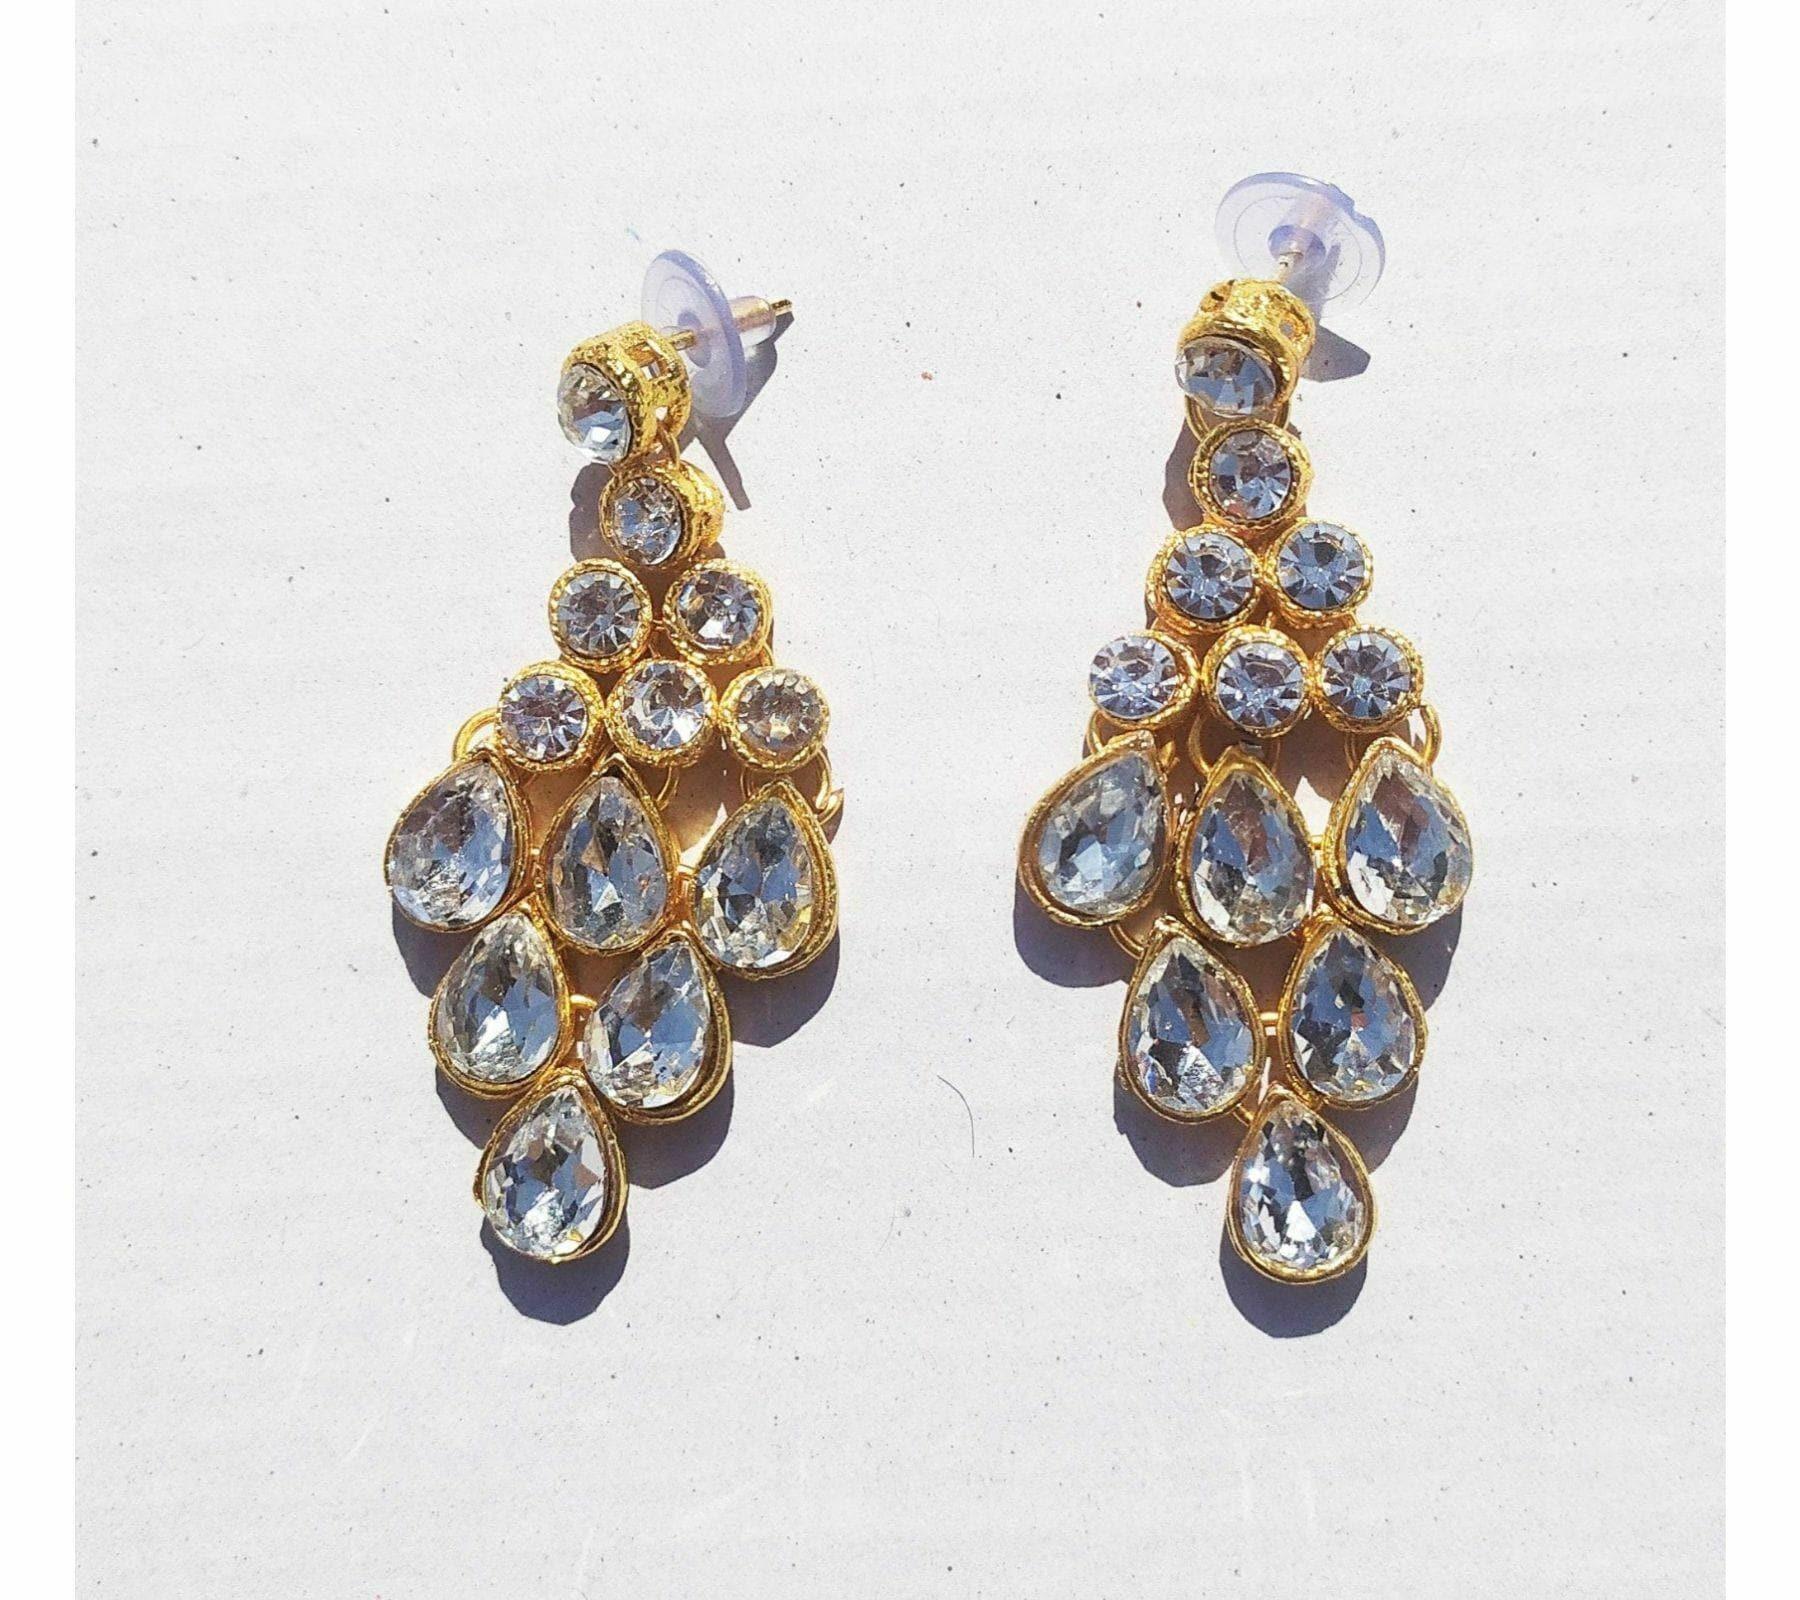
 Gyaan Jewels Handmade Shop Global Alloy Necklace, Earring and Maang Tikka Set White (Women, Girls) Free Size
Type: Necklaces
Brand: Gyaan Jewels
Price: Rs. 341
 Gyaan Jewels Handmade Shop Global Alloy Necklace, Earring and Maang Tikka Set White (Women, Girls)
Features: These are very easy to use being lightweight and has a design which makes it very comfortable,Superior quality and skin friendly,Made from premium quality material this product assures to remain in its original glory even after years of usage,Perfect gift ideal valentine, birthday, anniversary gift your loved ones
Included: 1 necklace, 2 earrings, 1 maang tikka